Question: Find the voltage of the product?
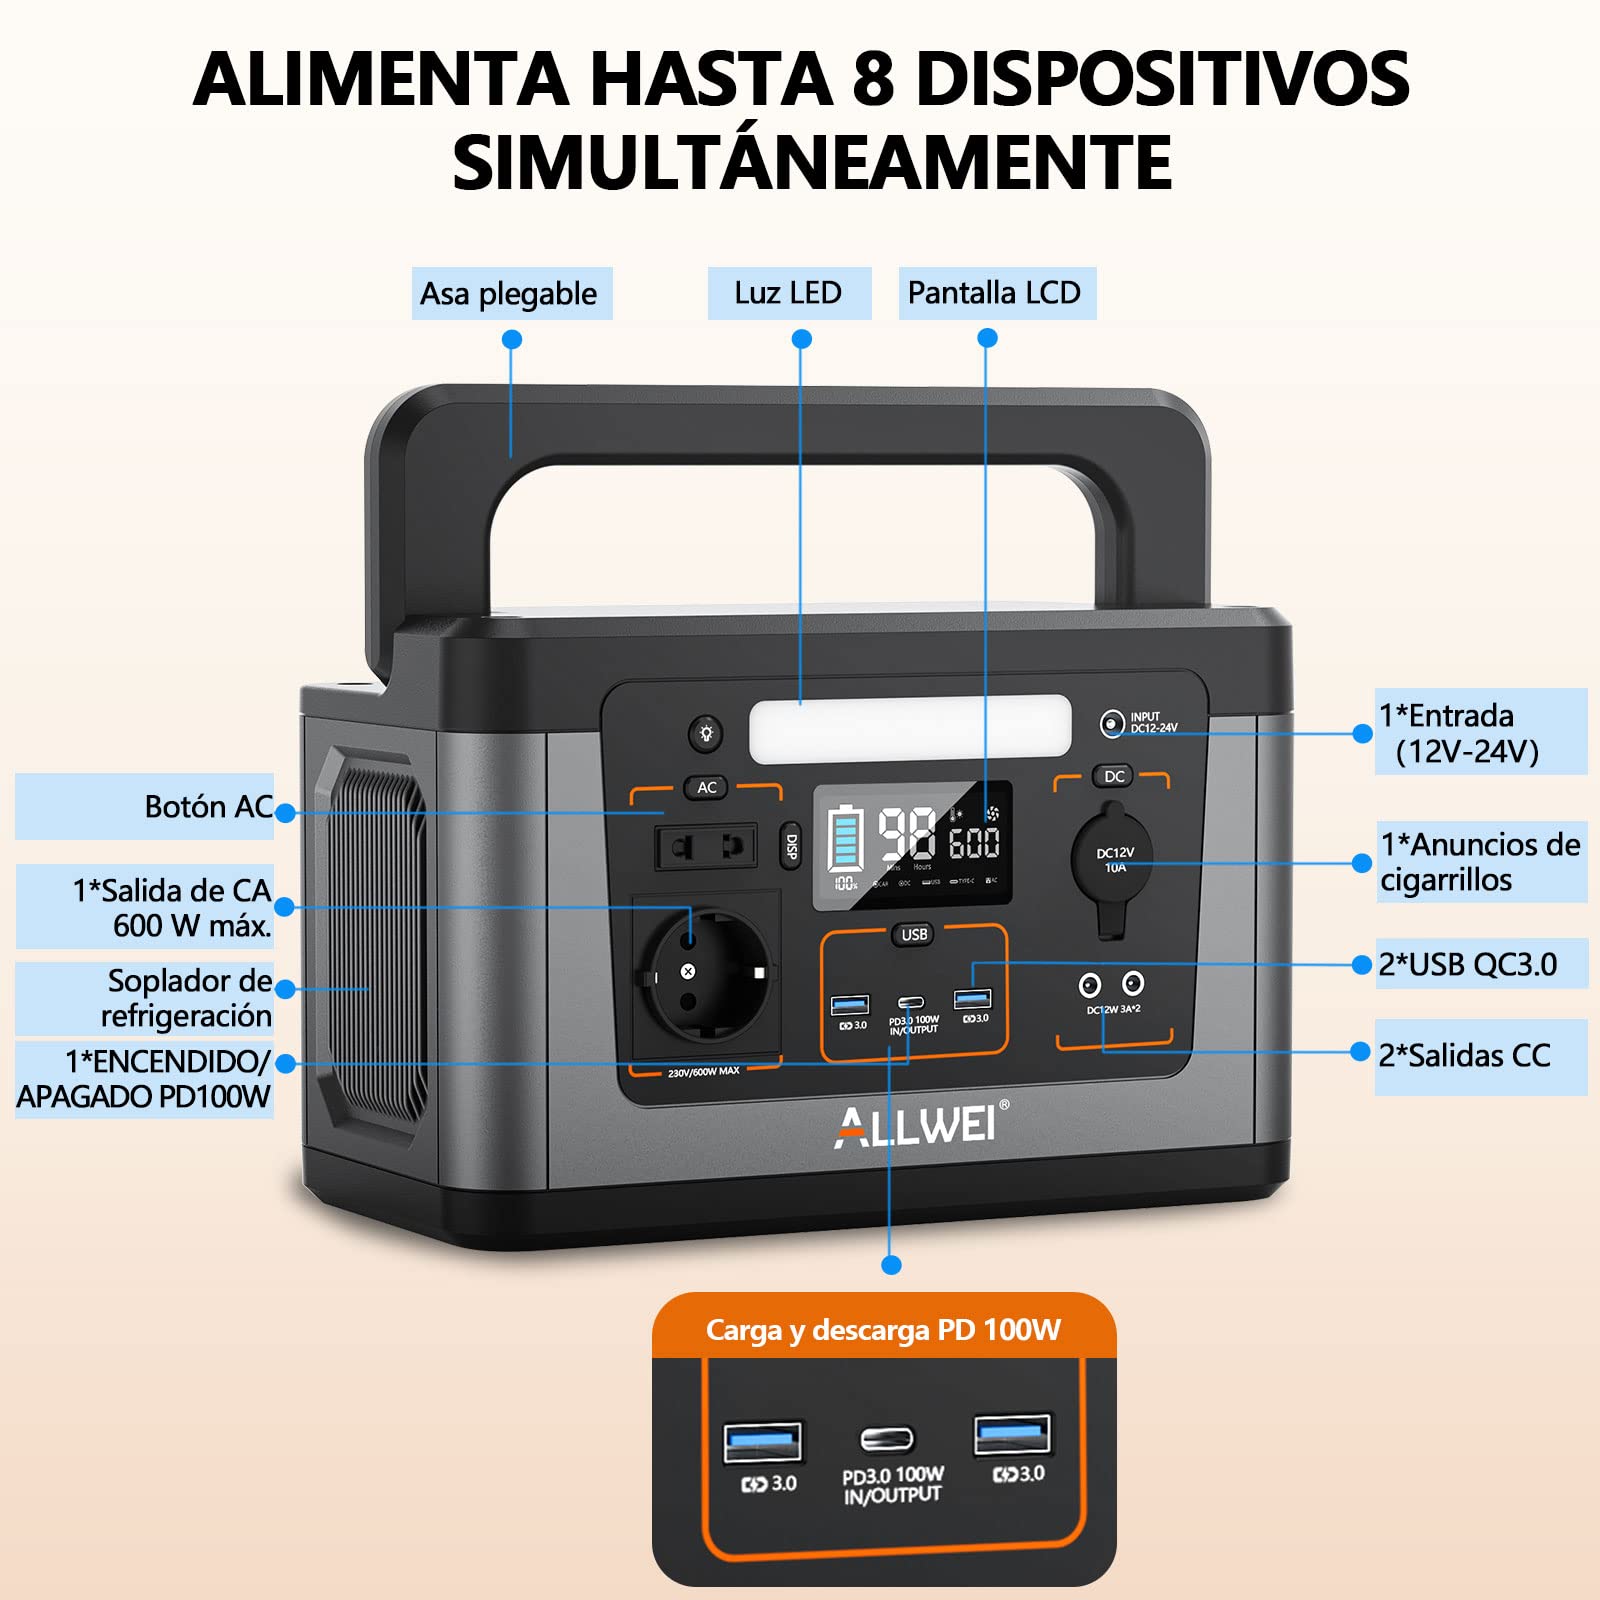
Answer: [12.0, 24.0] volt